Belton High School (Missouri)

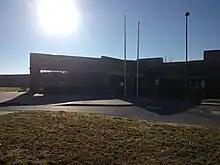
Front view of the school

Belton High School is a 9–12 grade high school located in Belton, Missouri, United States. It is a part of Belton School District.